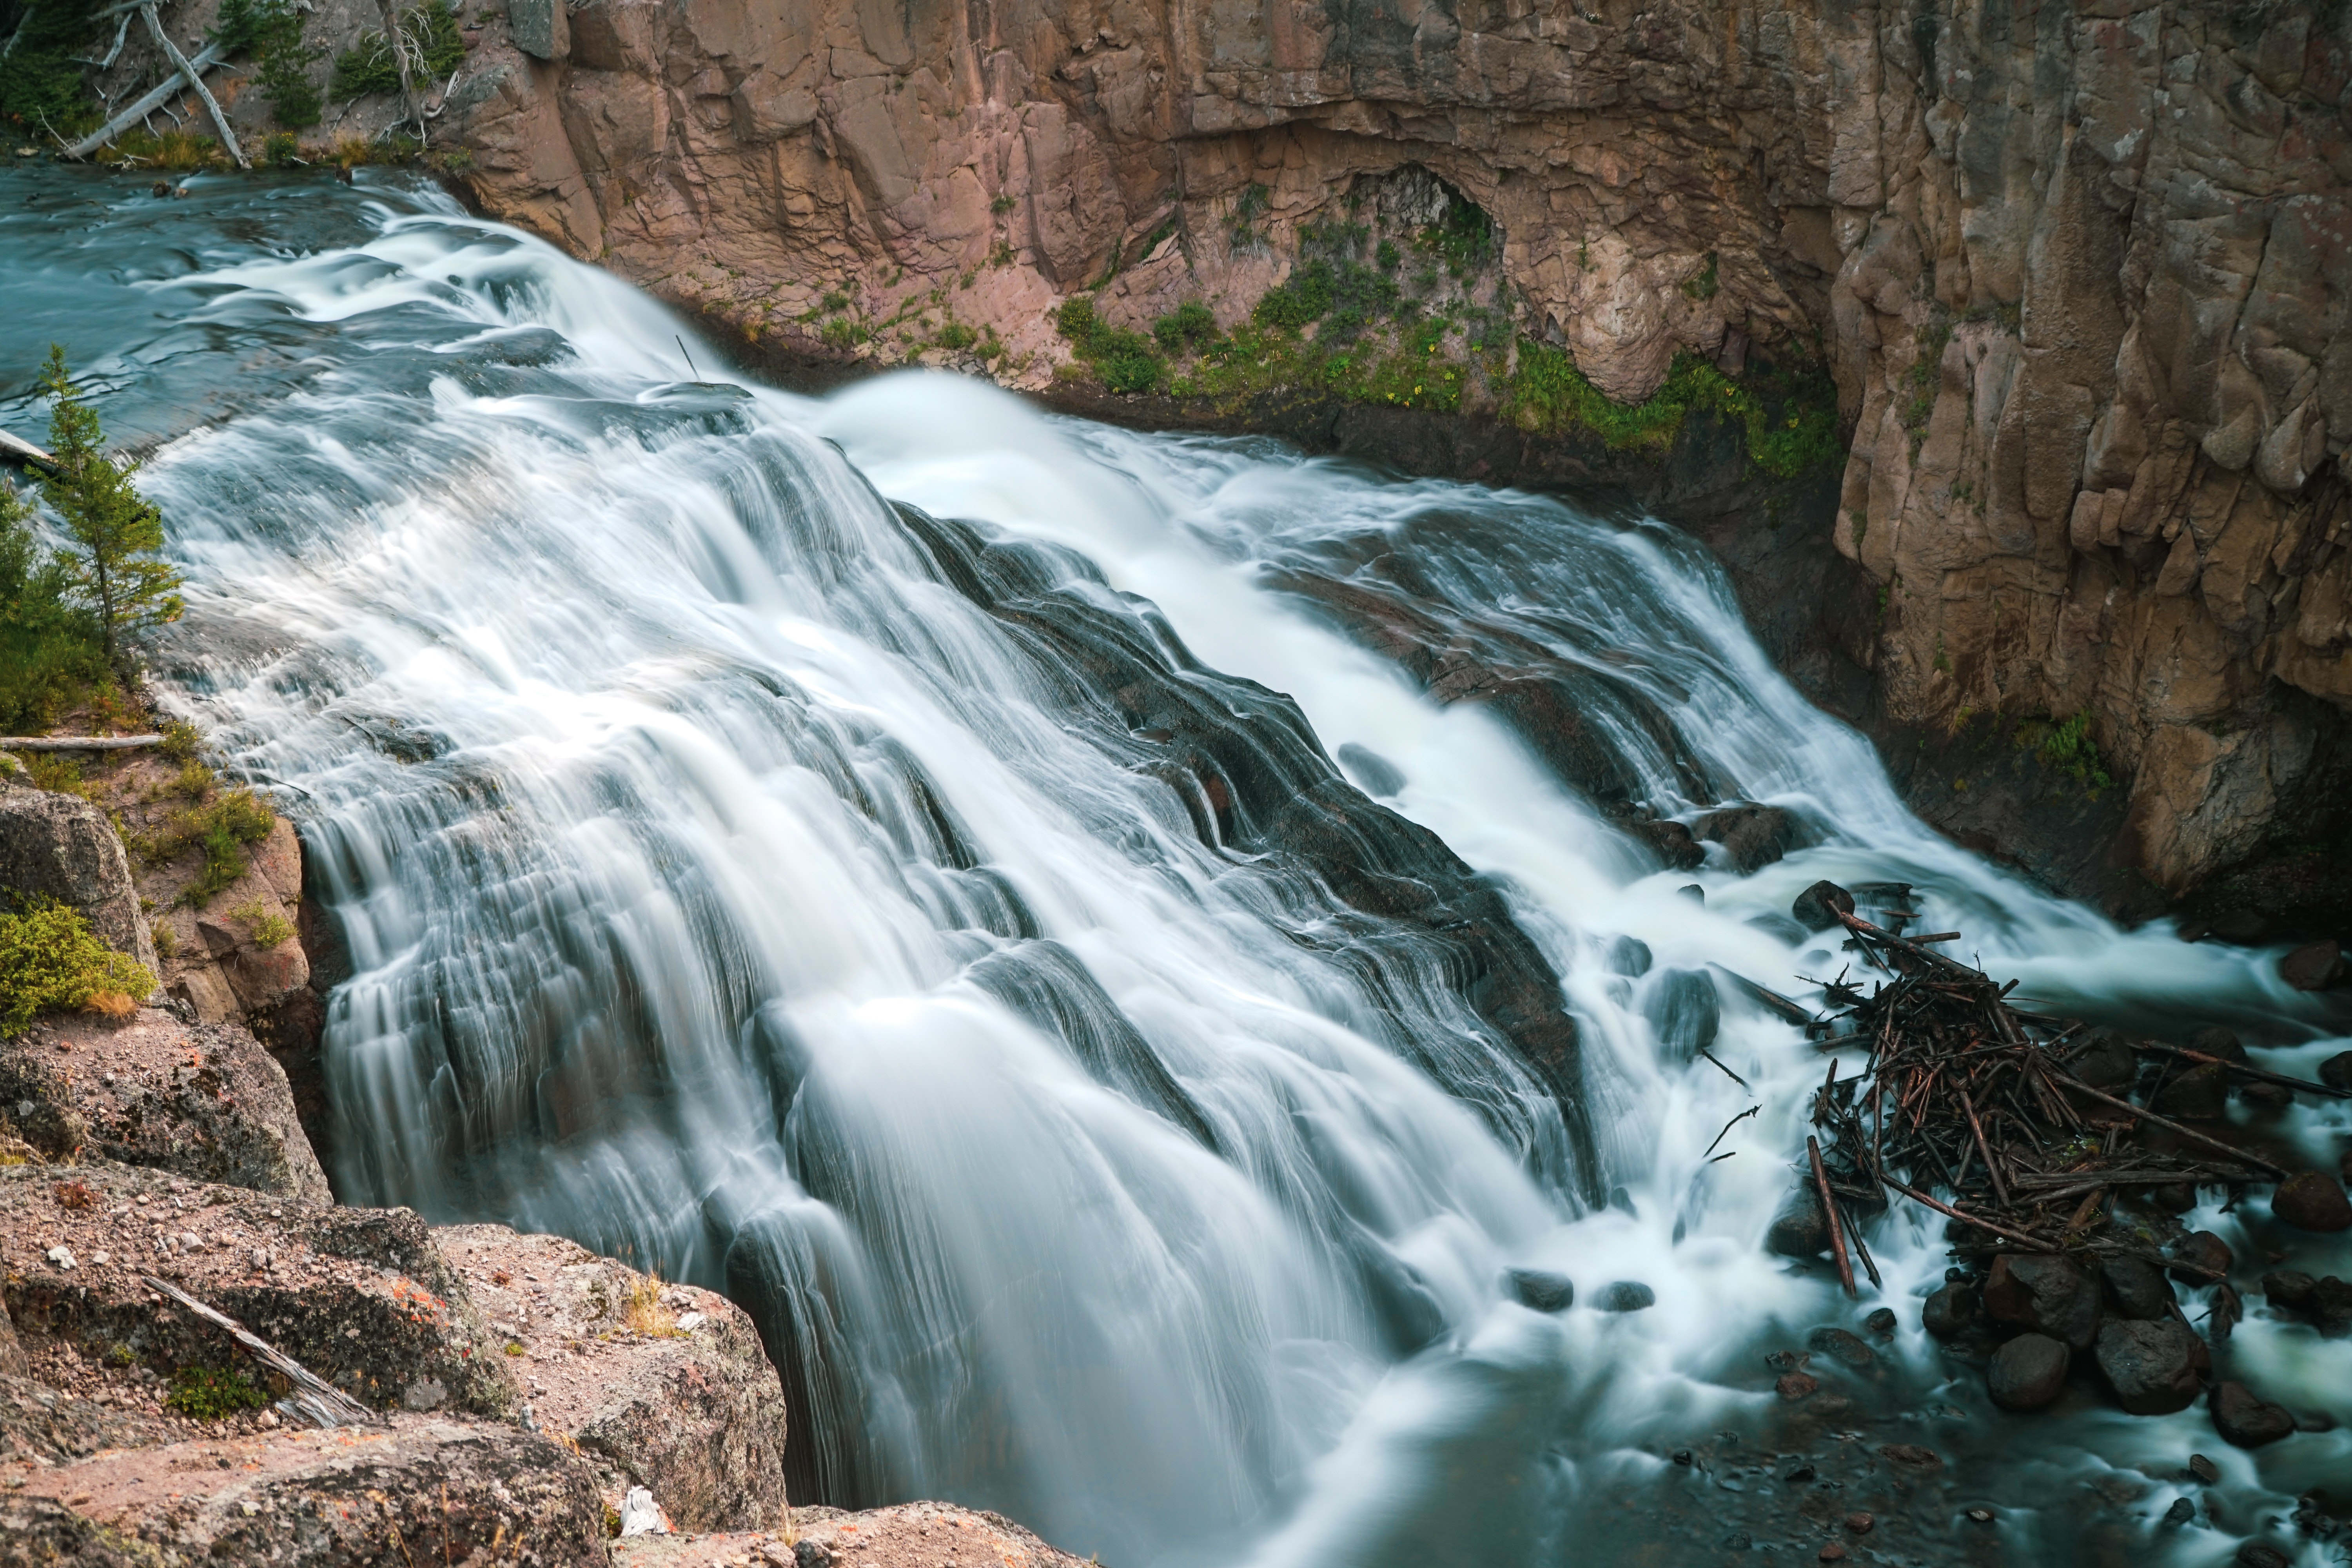
waterfall, water, nature, body of water, watercourse, stream, water feature, water resources, rock, tree, river, arroyo, landscape, creek, chute, wasserfall, ravine, rapid, state park, formation